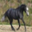
Label: horse